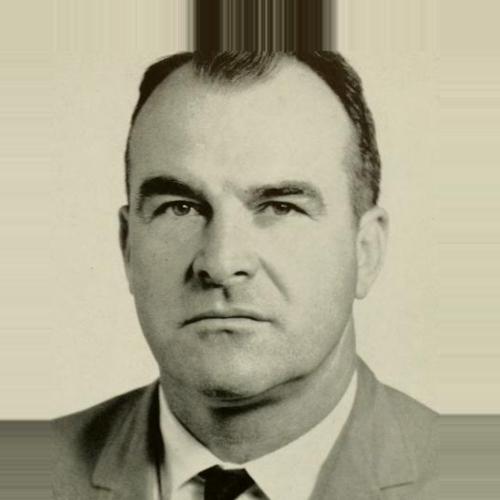
Age: 48